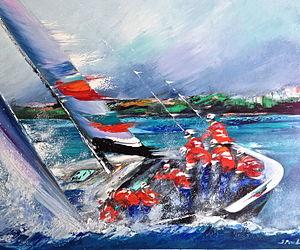
Regate à New York
Victor Spahn est un artiste-peintre français d'origine russe, né le 20 mars 1949 à Paris. Il est surnommé le « peintre du mouvement ».